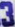
Number: 3